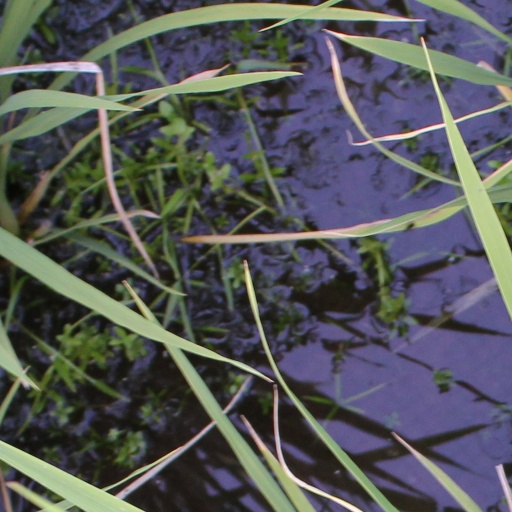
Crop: rice